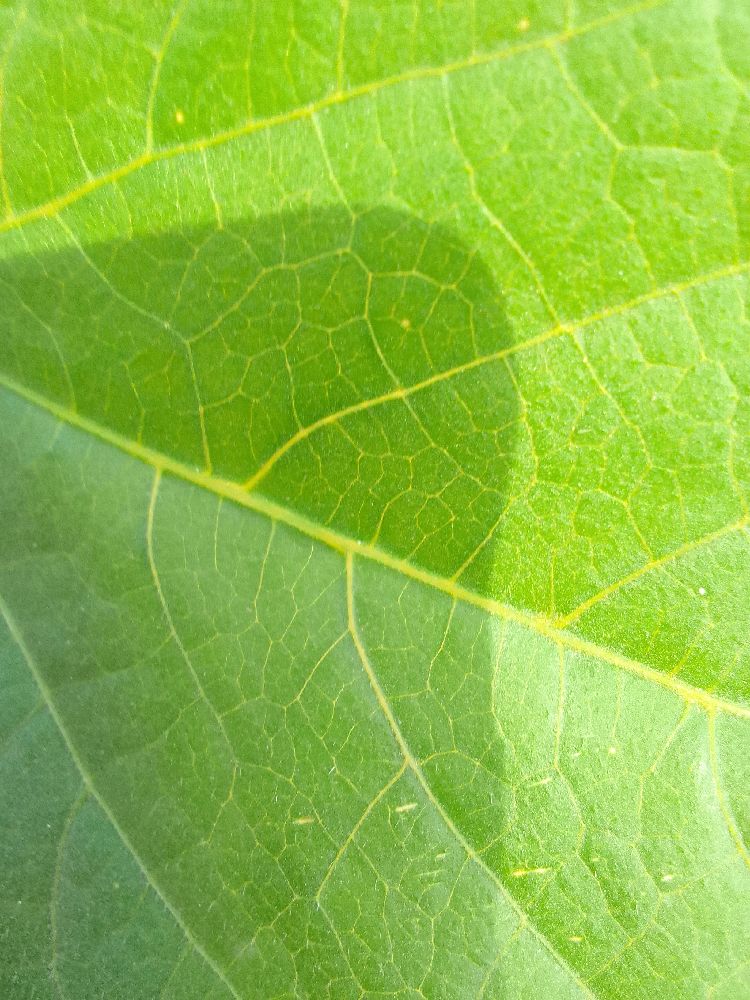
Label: healthy